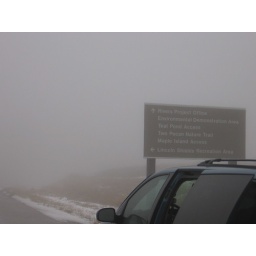
The bright yellow Alton bridge over the Mississippi between MO &amp;amp; IL is in there somewhere!